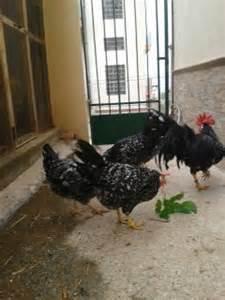
chicken